Nicole Oresme

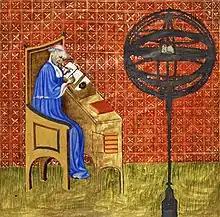
Portrait of Nicole Oresme: Miniature from Oresme's "Traité de l'espère", Bibliothèque Nationale, Paris, France, fonds français 565, fol. 1r.

Nicole Oresme (1 January 1325 – 11 July 1382), also known as Nicolas Oresme, Nicholas Oresme, or Nicolas d'Oresme, was a French philosopher of the later Middle Ages. He wrote influential works on economics, mathematics, physics, astrology, astronomy, philosophy, and theology. He served as Bishop of Lisieux, translated Aristotelian texts for King Charles V of France, and was a prominent scholar of 14th-century Europe.